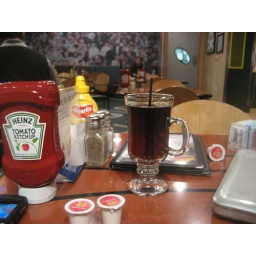
coffee in a glass mug